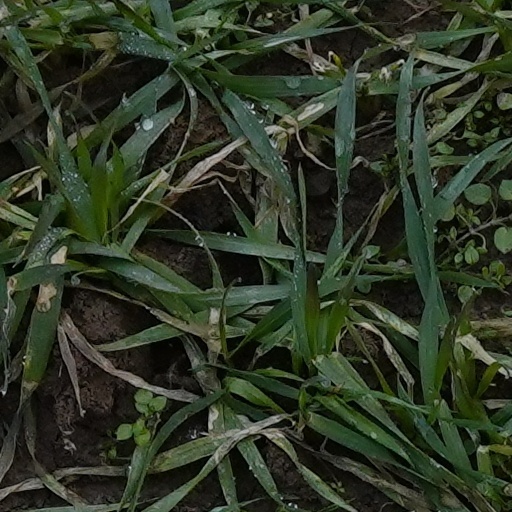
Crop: wheat